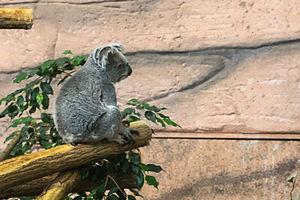
Phascolarctos cinereus (Koala) au ZooParc de Beauval à Saint-Aignan-sur-Cher, France.
Le koala, appelé aussi Paresseux australien, est une espèce de marsupial arboricole herbivore endémique d'Australie et le seul représentant encore vivant de la famille des Phascolarctidés. On le trouve dans les régions côtières de l'Australie méridionale et orientale, d'Adélaïde à la partie sud de la péninsule du cap York. Les populations s'étendent aussi sur des distances considérables dans l'arrière-pays australien, là où l'humidité est suffisante pour le maintien de forêts. Les koalas d'Australie-Méridionale furent exterminés au début du XXᵉ siècle, mais cet État fédéré a depuis été repeuplé grâce à des transferts du Victoria. Cet animal n'était plus présent ni en Tasmanie, ni en Australie-Occidentale, mais il y a été réintroduit.